Lester B. Pearson

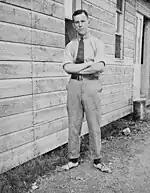
Pearson serving with the Canadian Army Medical Corps in World War I in Salonika

During World War I, Pearson volunteered for service as a medical orderly with the University of Toronto hospital unit. In 1915, he entered overseas service with the Canadian Army Medical Corps as a stretcher-bearer with the rank of private, and was subsequently promoted to corporal. During this period of service, he spent nearly two years in southern Europe, being shipped to Egypt and thereafter served on the Salonika front. He also served alongside the Serbian Army as a medical orderly. On 2 August 1917, Pearson was commissioned a temporary lieutenant. The Royal Canadian Air Force did not exist at that time, so Pearson transferred to Britain's Royal Flying Corps, where he served as a flying officer. As a pilot, he received the nickname of "Mike", given to him by a flight instructor who felt that "Lester" was too mild a name for an airman: "That’s a sissy’s name. You’re Mike," the instructor said. Thereafter, Pearson would use the name "Lester" on official documents and in public life, but was always addressed as Mike by friends and family.